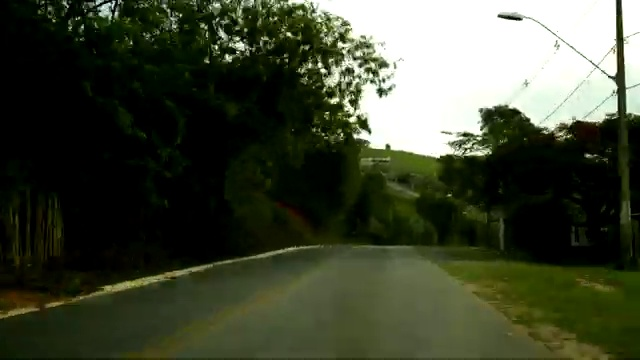
Fire: no
Smoke: no